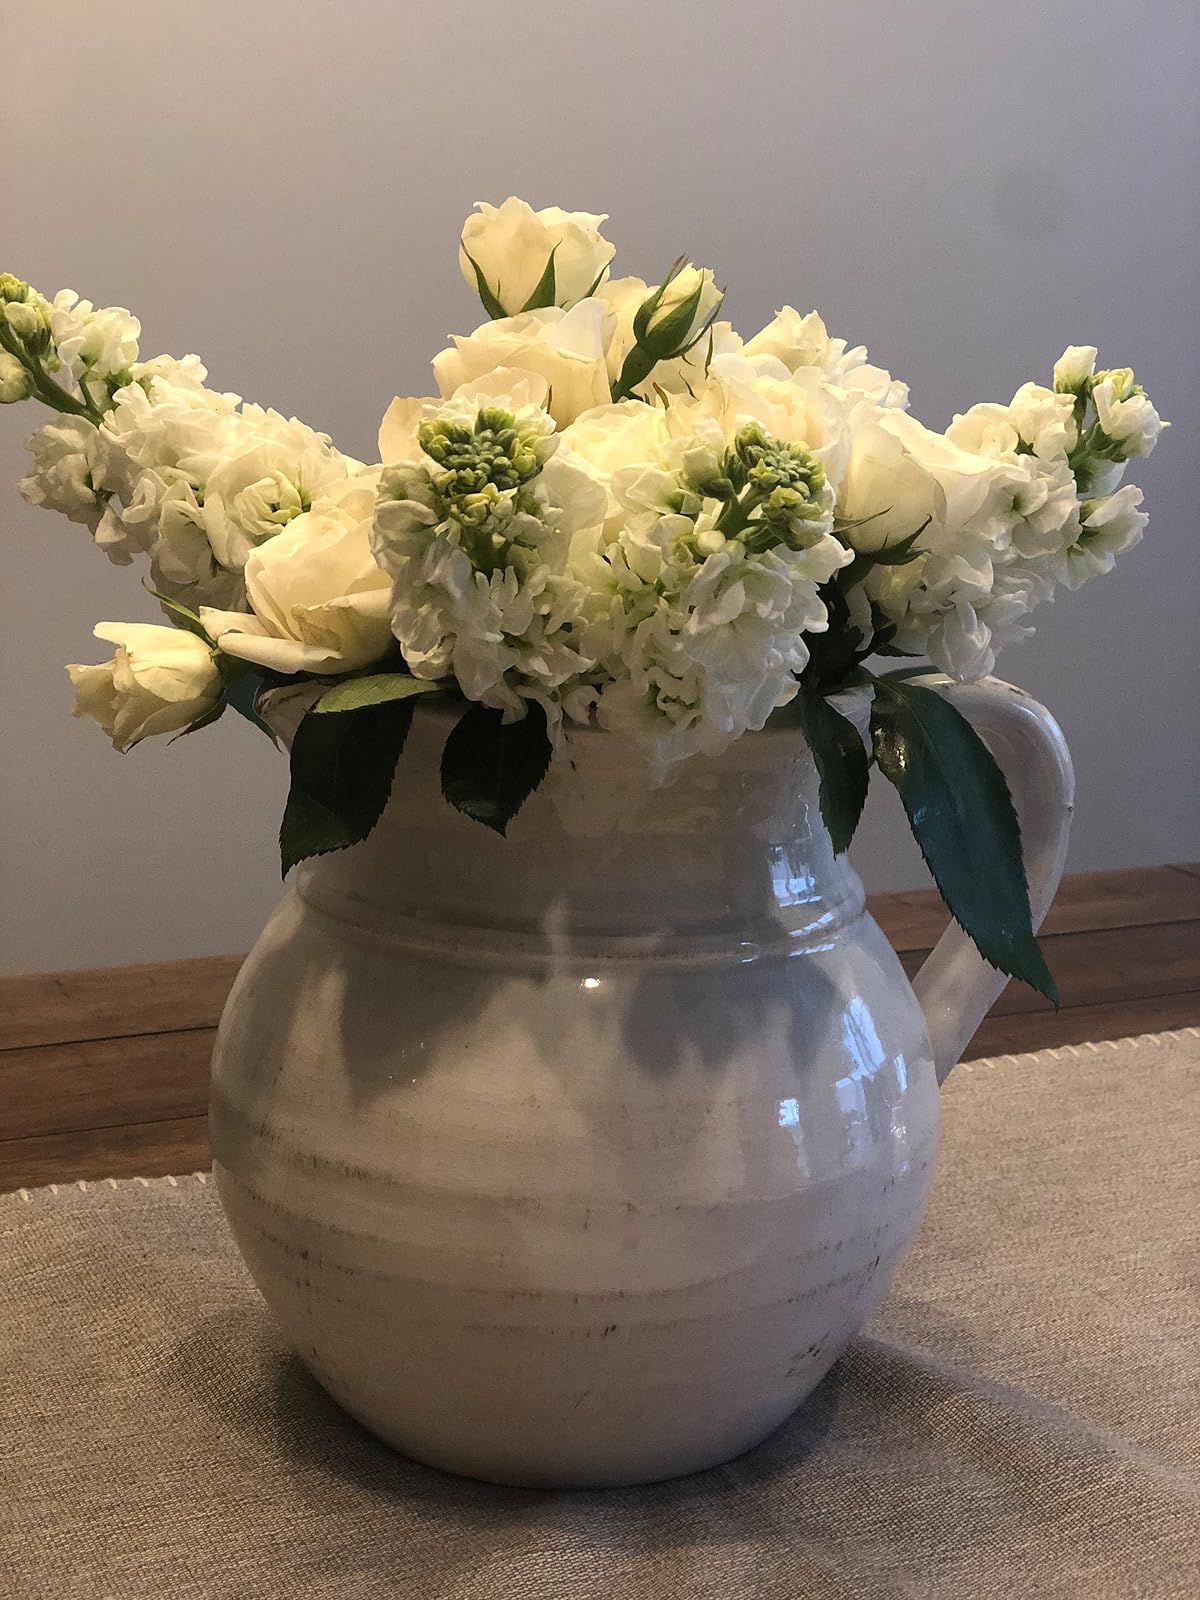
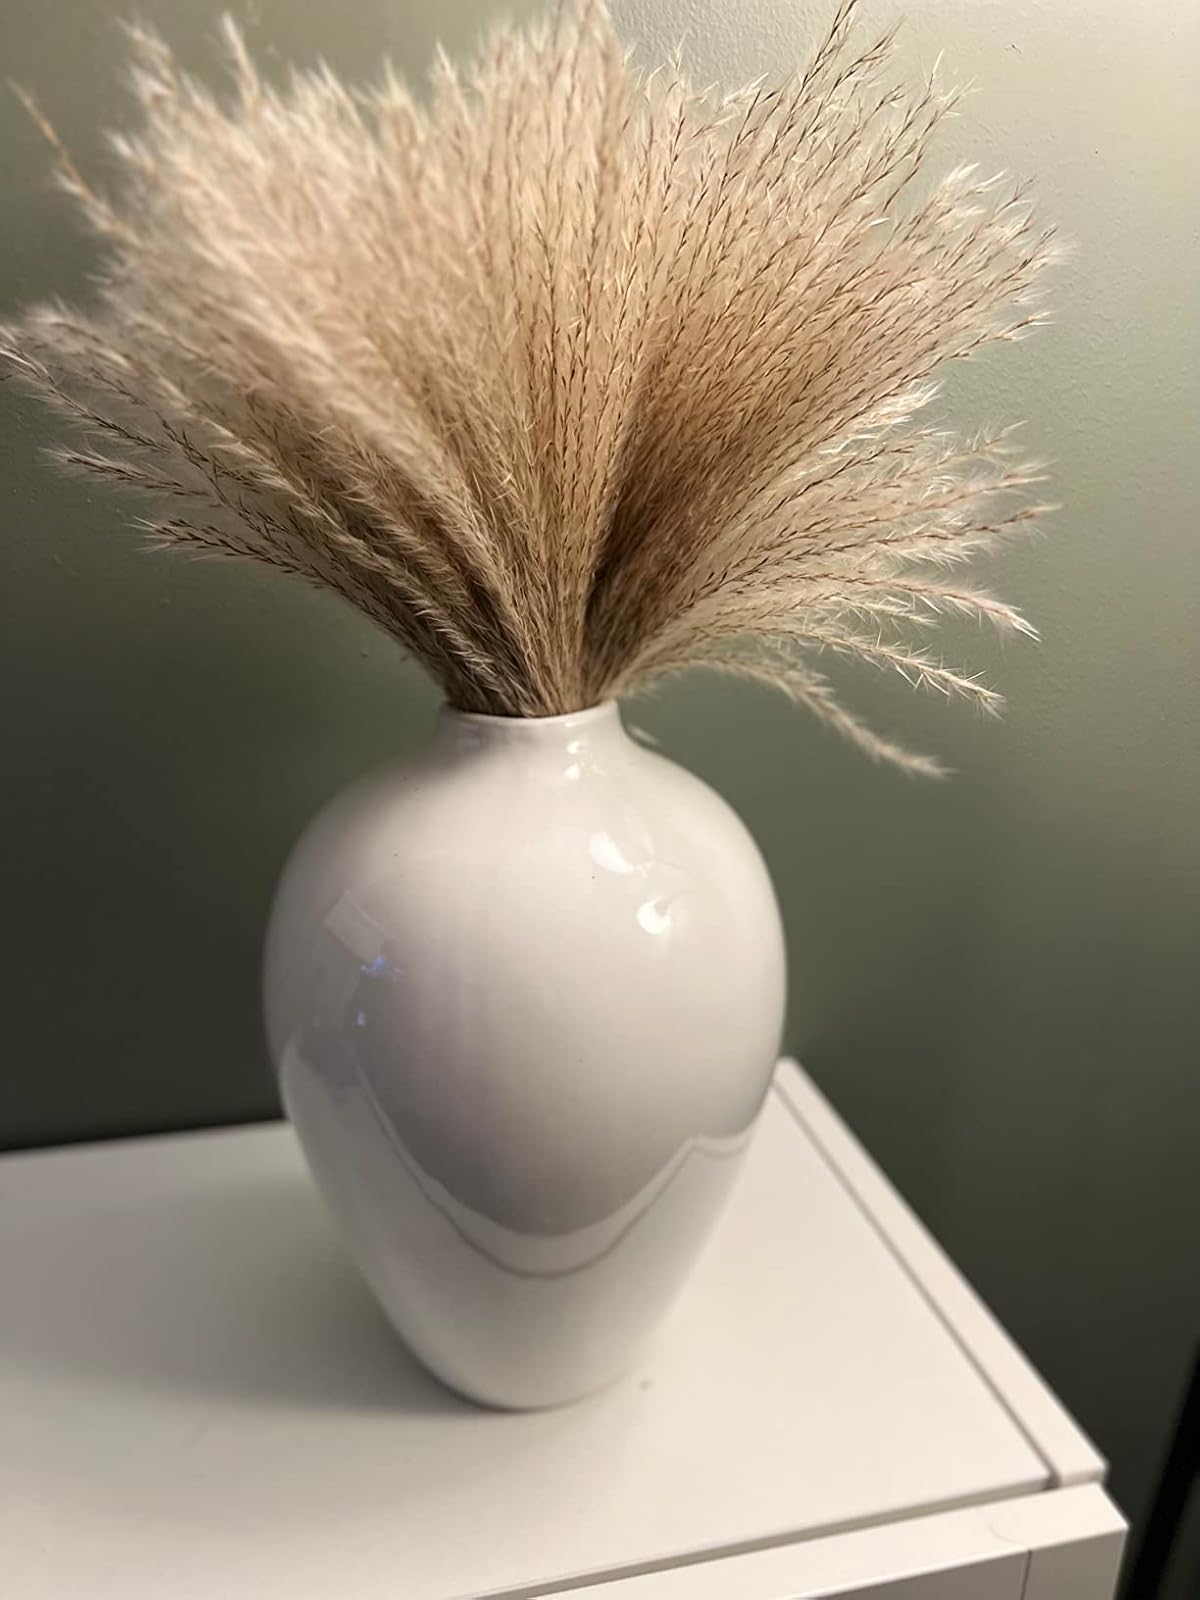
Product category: vase
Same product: no